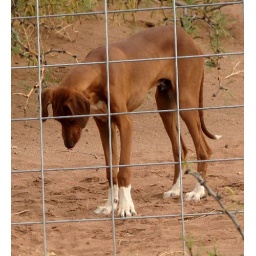
Idiiyat-es-Sahel dogs in their new home in NM. Idiiyat-es-Sahel dogs in their new home in NM. Idiiyat-es-Sahel dogs in their new home in NM